Vina River

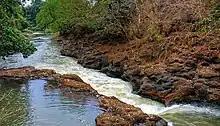
The waterfalls of the Vina in the city of N'Gaoundéré. Region: Adamaoua

The Vina River is a river in Cameroon. It is a tributary of the Logone River.